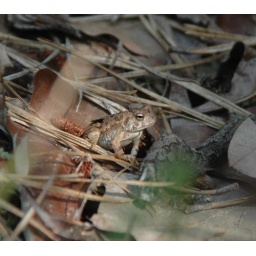
This tree frog is hopping around on the ground looking for a lunch time meal.